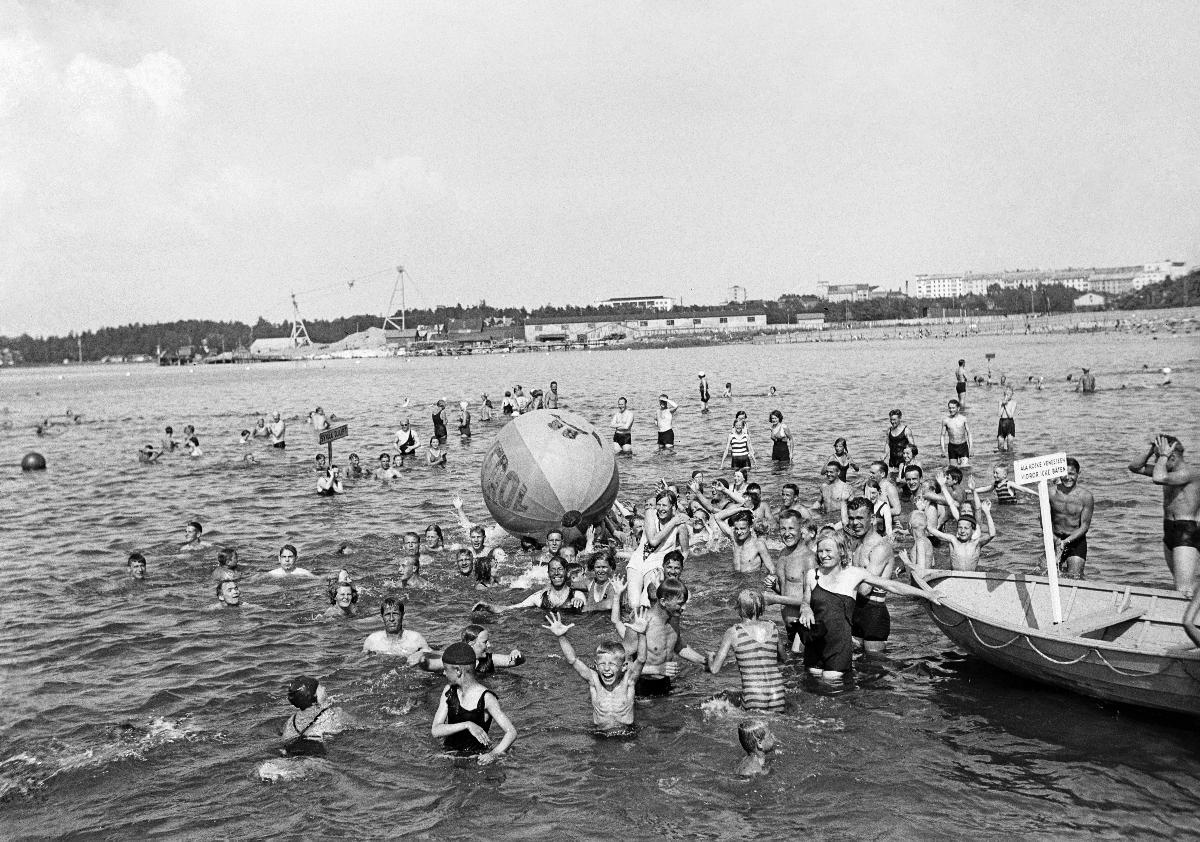
Rantaelämää Hietaniemessä
På Sandudds badstrand; On Hietaniemi beach
sisällön kuvaus: Ihmisiä Hietaniemen uimarannalla Helsingissä 15.7.1934. content description: People on Hietaniemi beach in Helsinki 15.7.1934. innehållsbeskrivning: Människor på Sandudds badstrand i Helsingfors 15.7.1934.
Kuvaaja: Sundström, Hugo, kuvaaja
Vuosi: 1934
Paikka: Suomi, Uusimaa, Helsinki
Aiheet: kesä; uimarannat; hiekkarannat; ihmiset; uinti; rantaelämä; HBL; summer; beaches; swimming; people; sea; sommar; badstränder; människor (släkte); simning; strandliv; sandstränder; människor; simstränder; simmare; badare; fritid; sandstrandsplagen